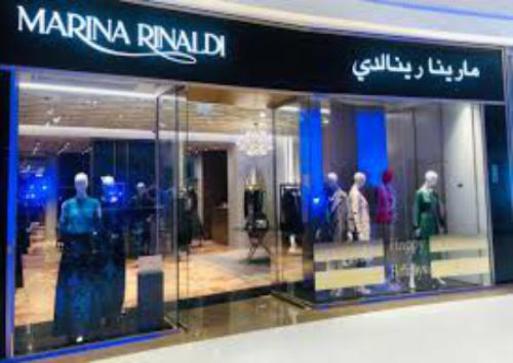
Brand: marina rinaldi
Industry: Clothes